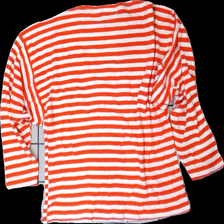
View: back
Type: Top
Category: Ladies
Brand: Not in the list
Brand text on label: svesko
Colors: White, Red
Material: 52% acrylic 48% cotton
Pattern: Striped
Cut: Regular
Season: All
Damage location: bottom right
Damage 2 location: top center
Damage 3 location: bottom left
Price range: <50
Recommended usage: Reuse
Description: randig tröja
Comment: vintage